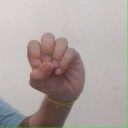
अक्षर: उ